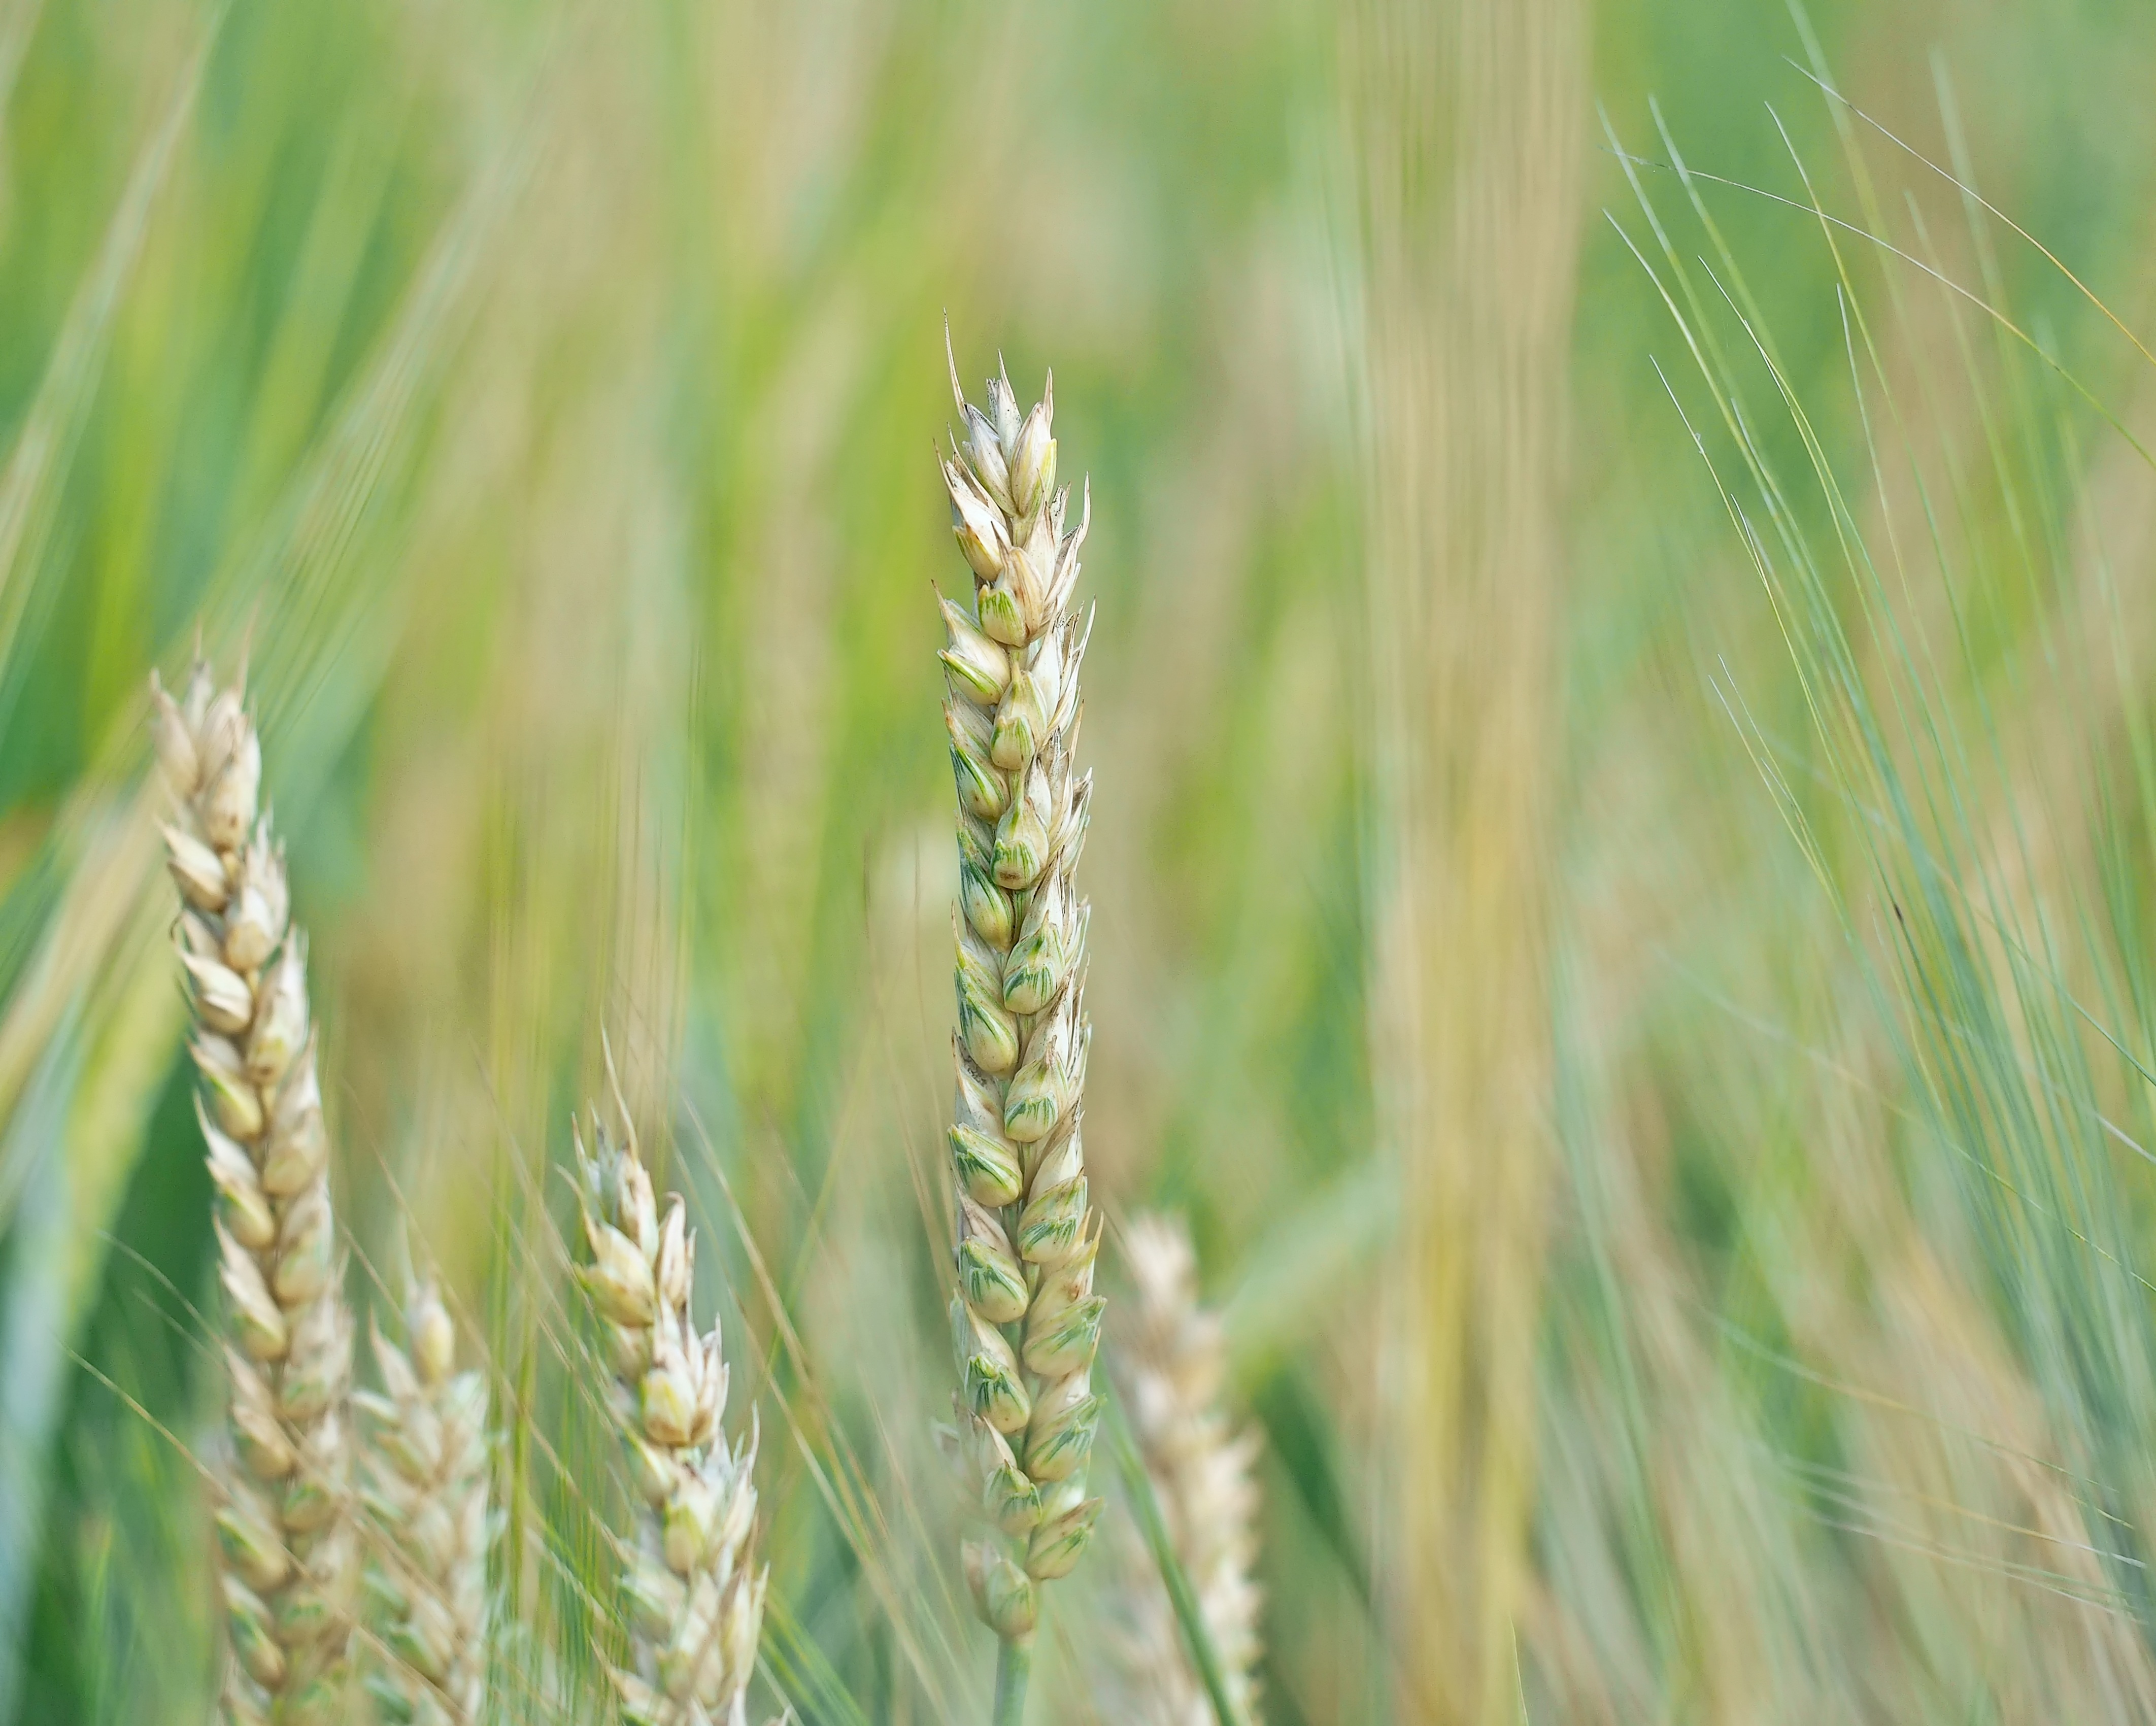
nature, grass, plant, field, barley, wheat, grain, live, crop, cereal, close up, cool image, rye, cool photo, commodity, emmer, triticale, poales, hordeum, grass family, plant stem, food grain, einkorn wheat, dinkel wheat